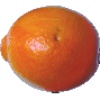
Label: Tangelo 1